Marketa Lazarová

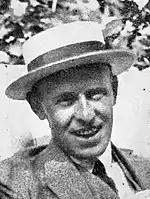
Vladislav Vančura

Before production started, František Vláčil and František Pavlíček had to transfer the novel into screenplay. The text of the book was linguistically difficult and the transfer took a few years. The whole works on "Marketa Lazarová" took seven years.